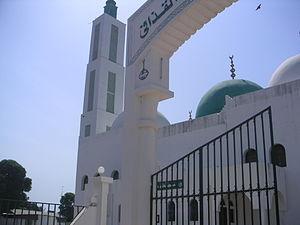
La population de la Gambie est musulmane à 90 %. Il existe aussi différentes confessions chrétiennes, et des religions traditionnelles.